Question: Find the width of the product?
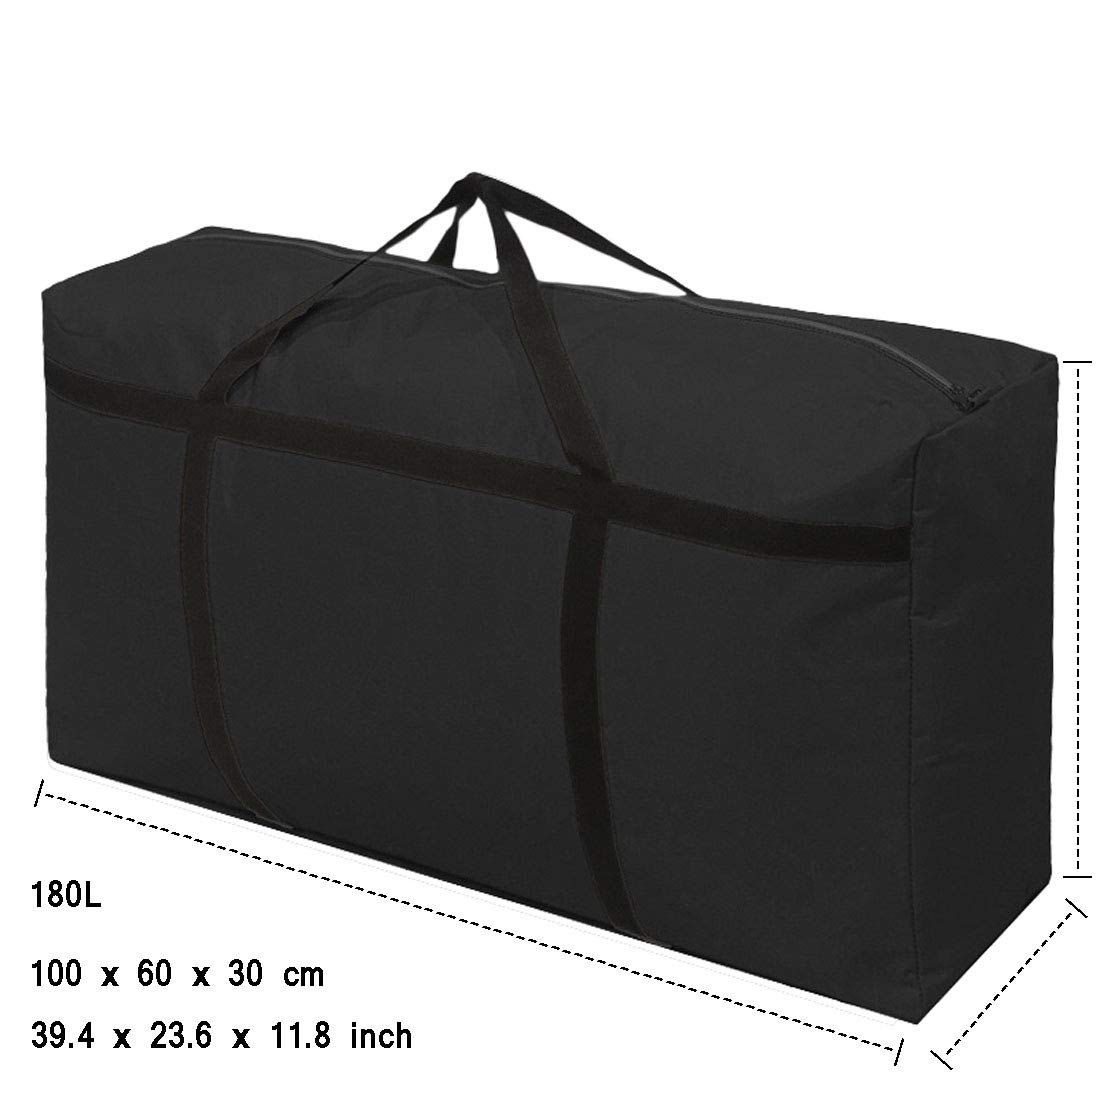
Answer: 11.8 inch